Hod Hill

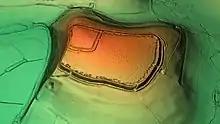
3D view of the digital terrain model, with the Roman fort at top left

The site was excavated in the 1950s by Sir Ian Richmond and his final report was published in 1969. Today the hill is an important calcareous grassland habitat, home to spectacular wild flowers and butterflies. The hillfort is a Scheduled Monument which is in the care of the National Trust with public access. The site was on the Heritage at Risk Register but was removed in 2022 as a result of the Hillforts and Habitats Project.